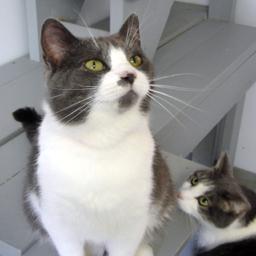
Animal: cats